Langenau Castle

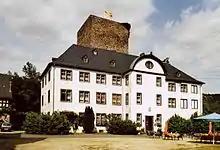
The castle in 2009

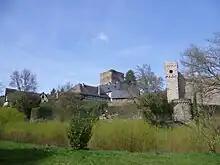
Exterior view of the castle

Langenau Castle is an old lowland castle in the municipality of Obernhof in the county of Rhein-Lahn-Kreis in the German state of Rhineland-Palatinate.